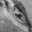
Label: deer